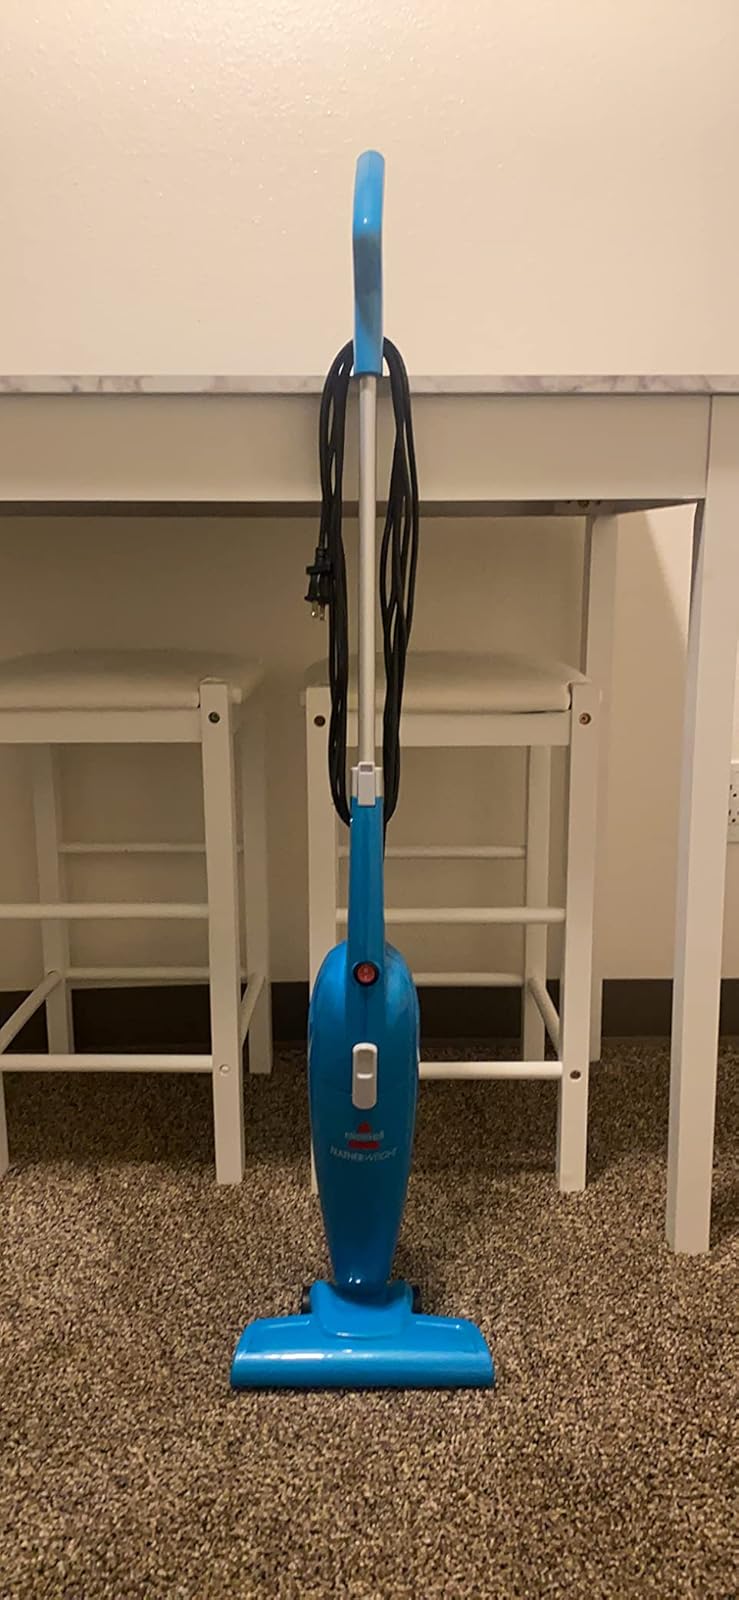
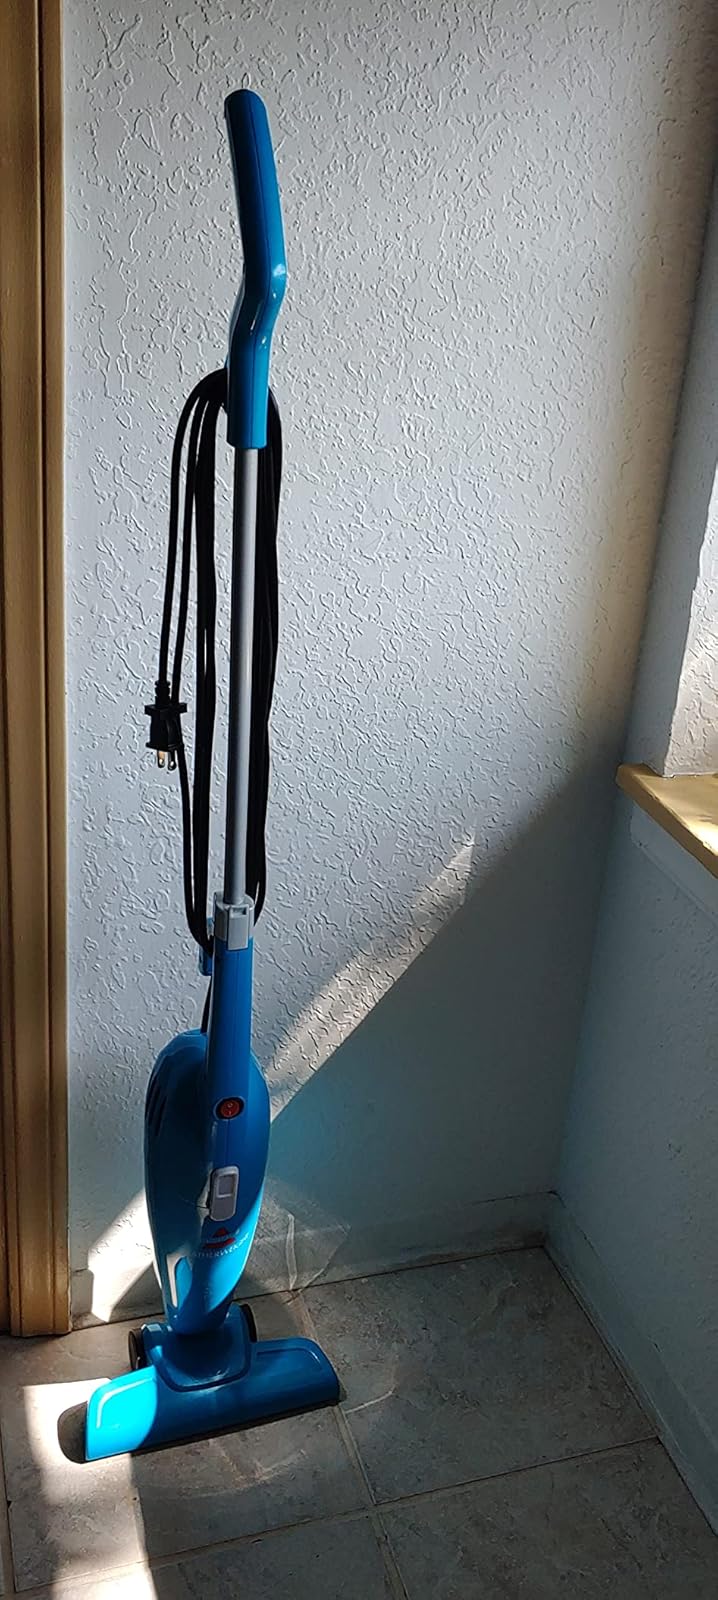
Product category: items_vacuum
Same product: yes